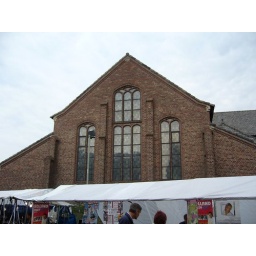
The stained glass of the church windows, the market in front of her...